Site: brandenburg
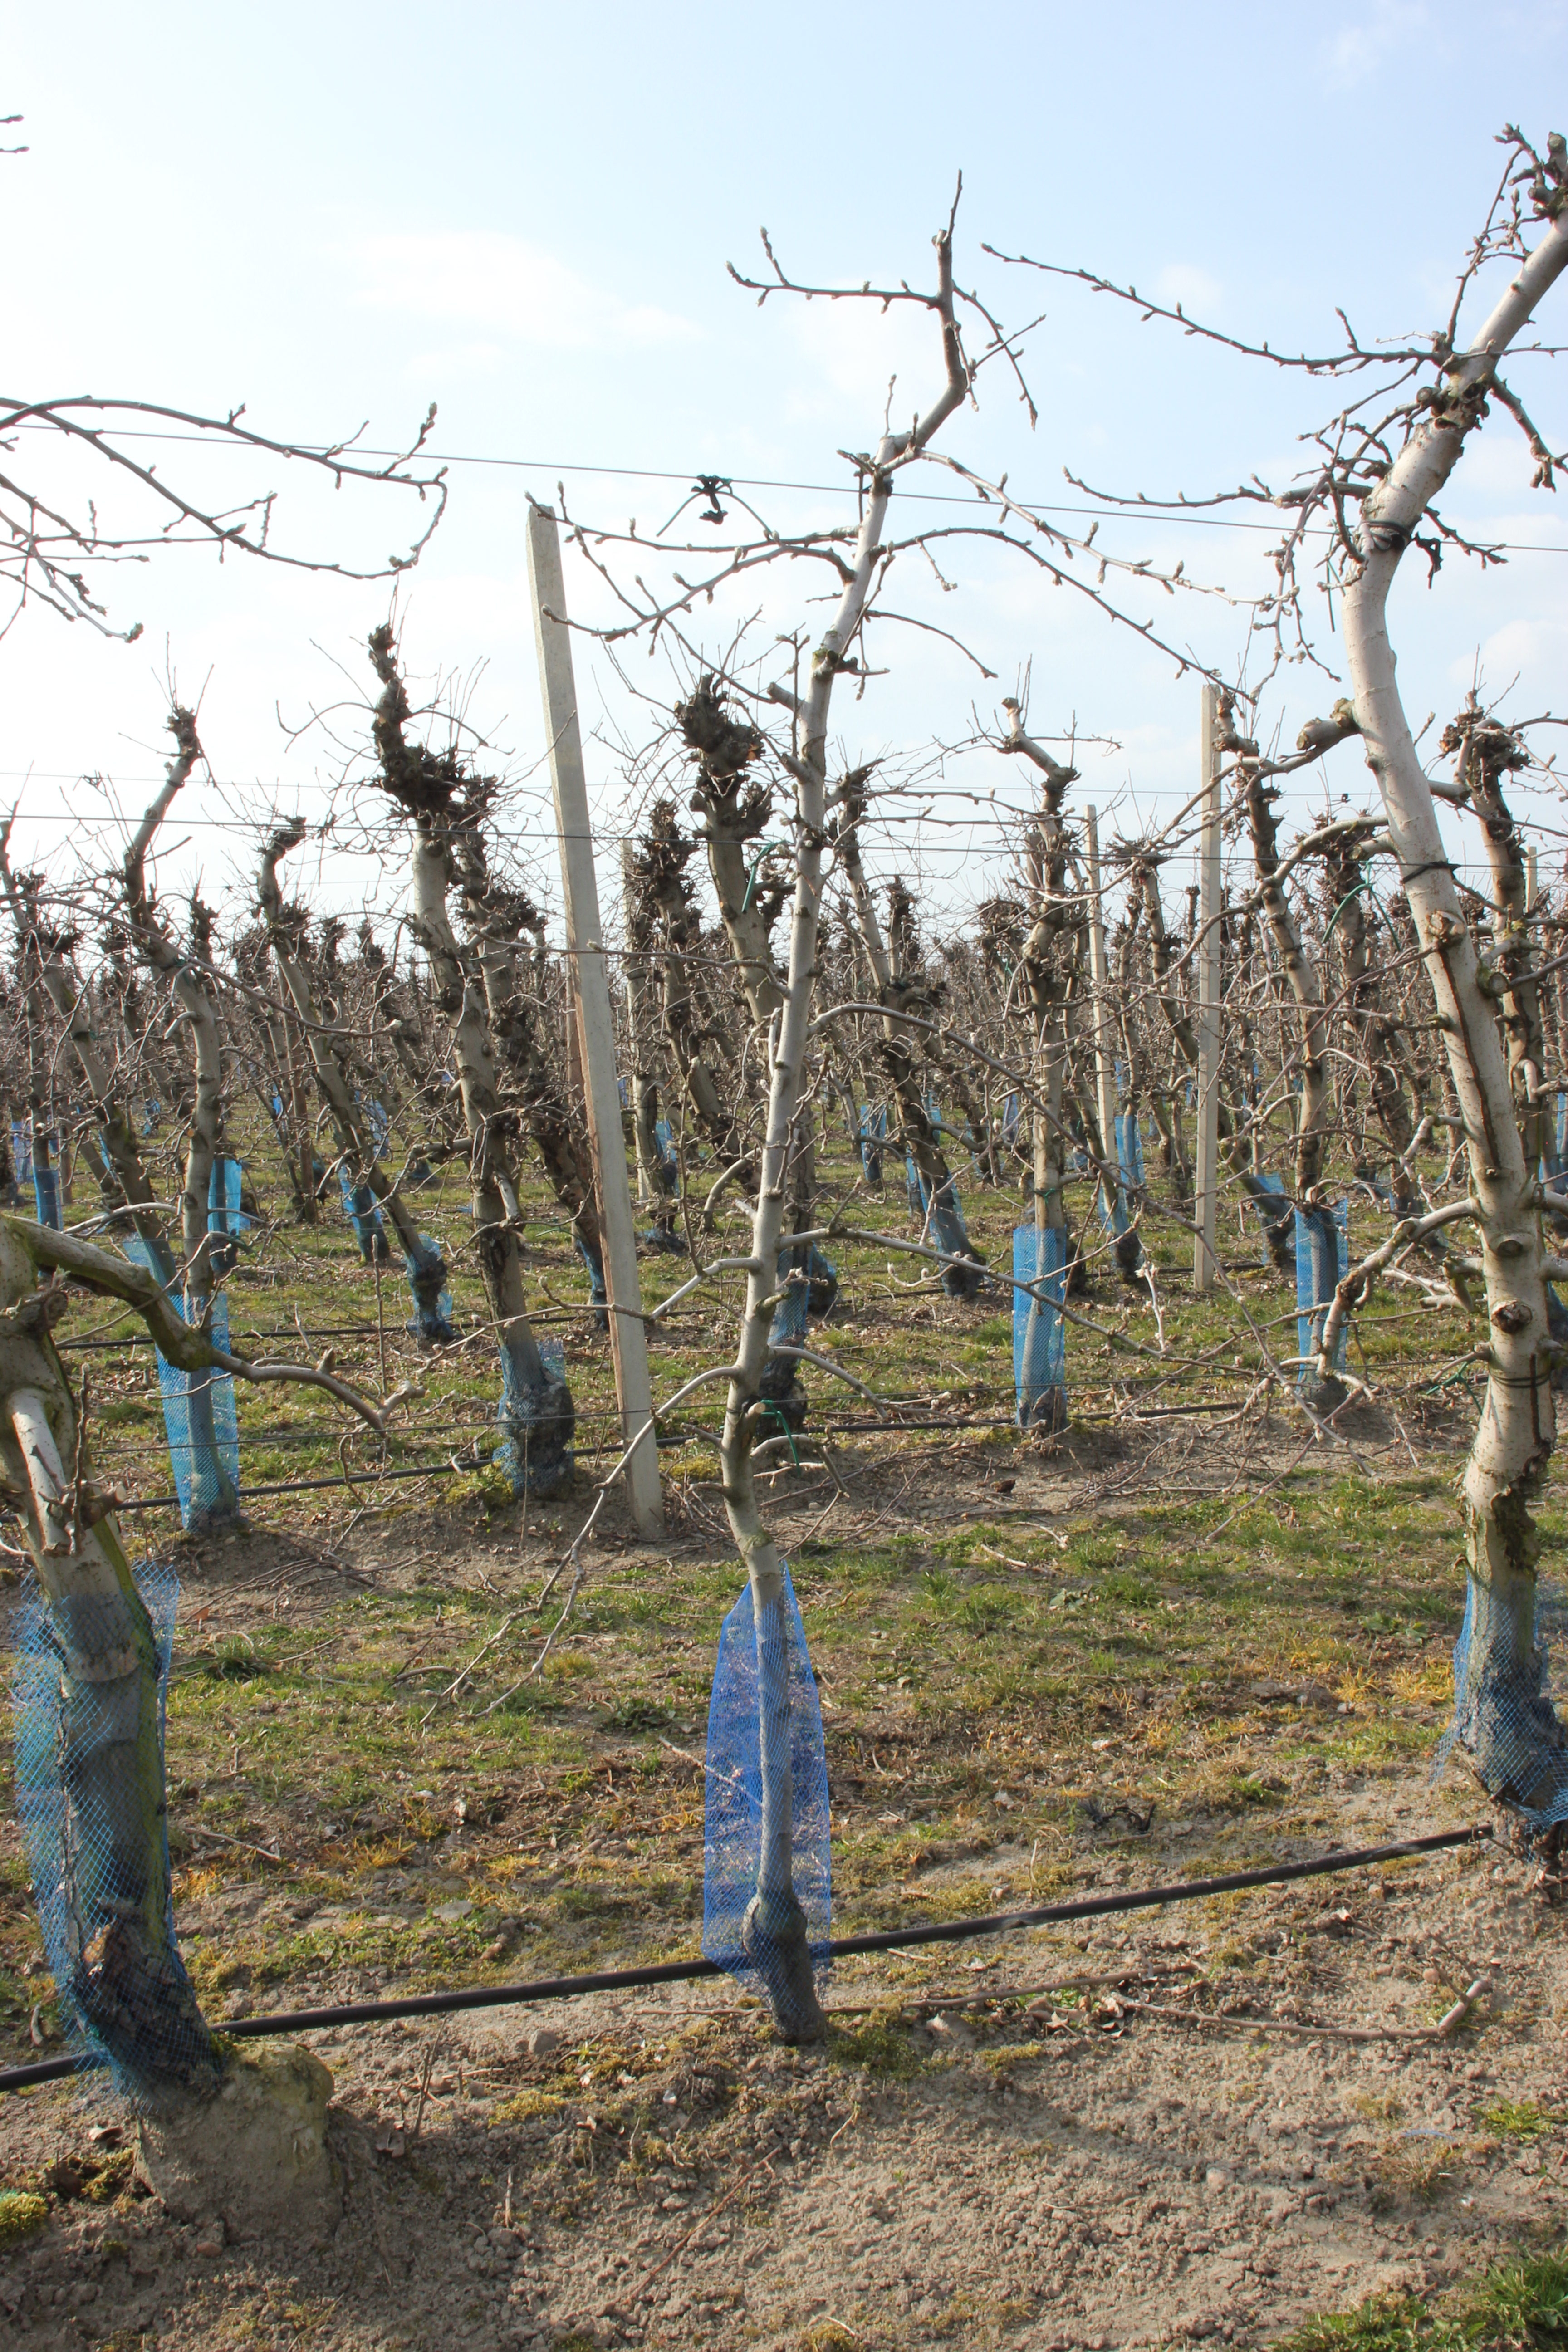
Growth stage (BBCH 03): Bud development